Avezzano concentration camp

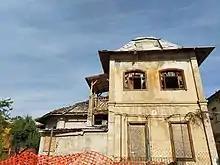
The "Villino Cimarosa" ("Cimarosa Cottage"), formerly the military engineering office headquarters

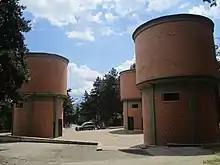
The "Tre Conche" ("Three Reservoirs")

The prisoners of Avezzano concentration camp were engaged, in observance of the international directives established by the Geneva Convention, in a number of works such as removal of the rubble from the 1915 earthquake, co-operation to the reconstruction of the new city through the building of roads and public buildings, agricultural works in the Fucino fields left uncultivated, reclamation of rivers and streams, planting of the pinewood with the primary purpose of protecting the area from the frosty winds coming in winter from Mount Velino, afforestation of Mount Salviano and Mount Tino in Celano and extraordinary repairs to the municipal cemetery. There were also requests for help by the mountain municipalities of Marsica and the province on the occasion of natural disasters, such as the heavy winter snowfalls.